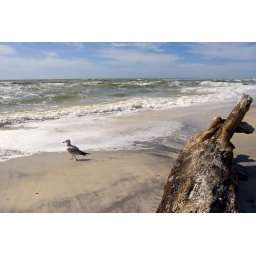
The sky was a beautiful blue and the waves were rolling in on this late January day